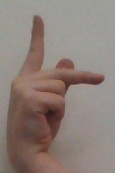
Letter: dha